Yamata no Orochi

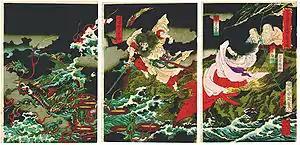
Susanoo rescuing Kushinada-hime from Yamata no Orochi, while Ashinazuchi and Tenazuchi look on from afar. Nineteenth century woodblock print by Toyohara Chikanobu.

The earliest record of the Yamata no Orochi myth comes from the "Kojiki", the oldest extant source of Japanese mythology, completed in the year 712 by Ō no Yasumaro at the behest of Emperor Tenmu and Empress Genmei.